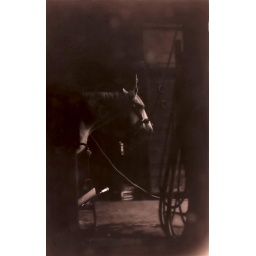
For a photo project, &amp;quot;old things.&amp;quot; A horse in the barn where I used to take horseback riding lessons.